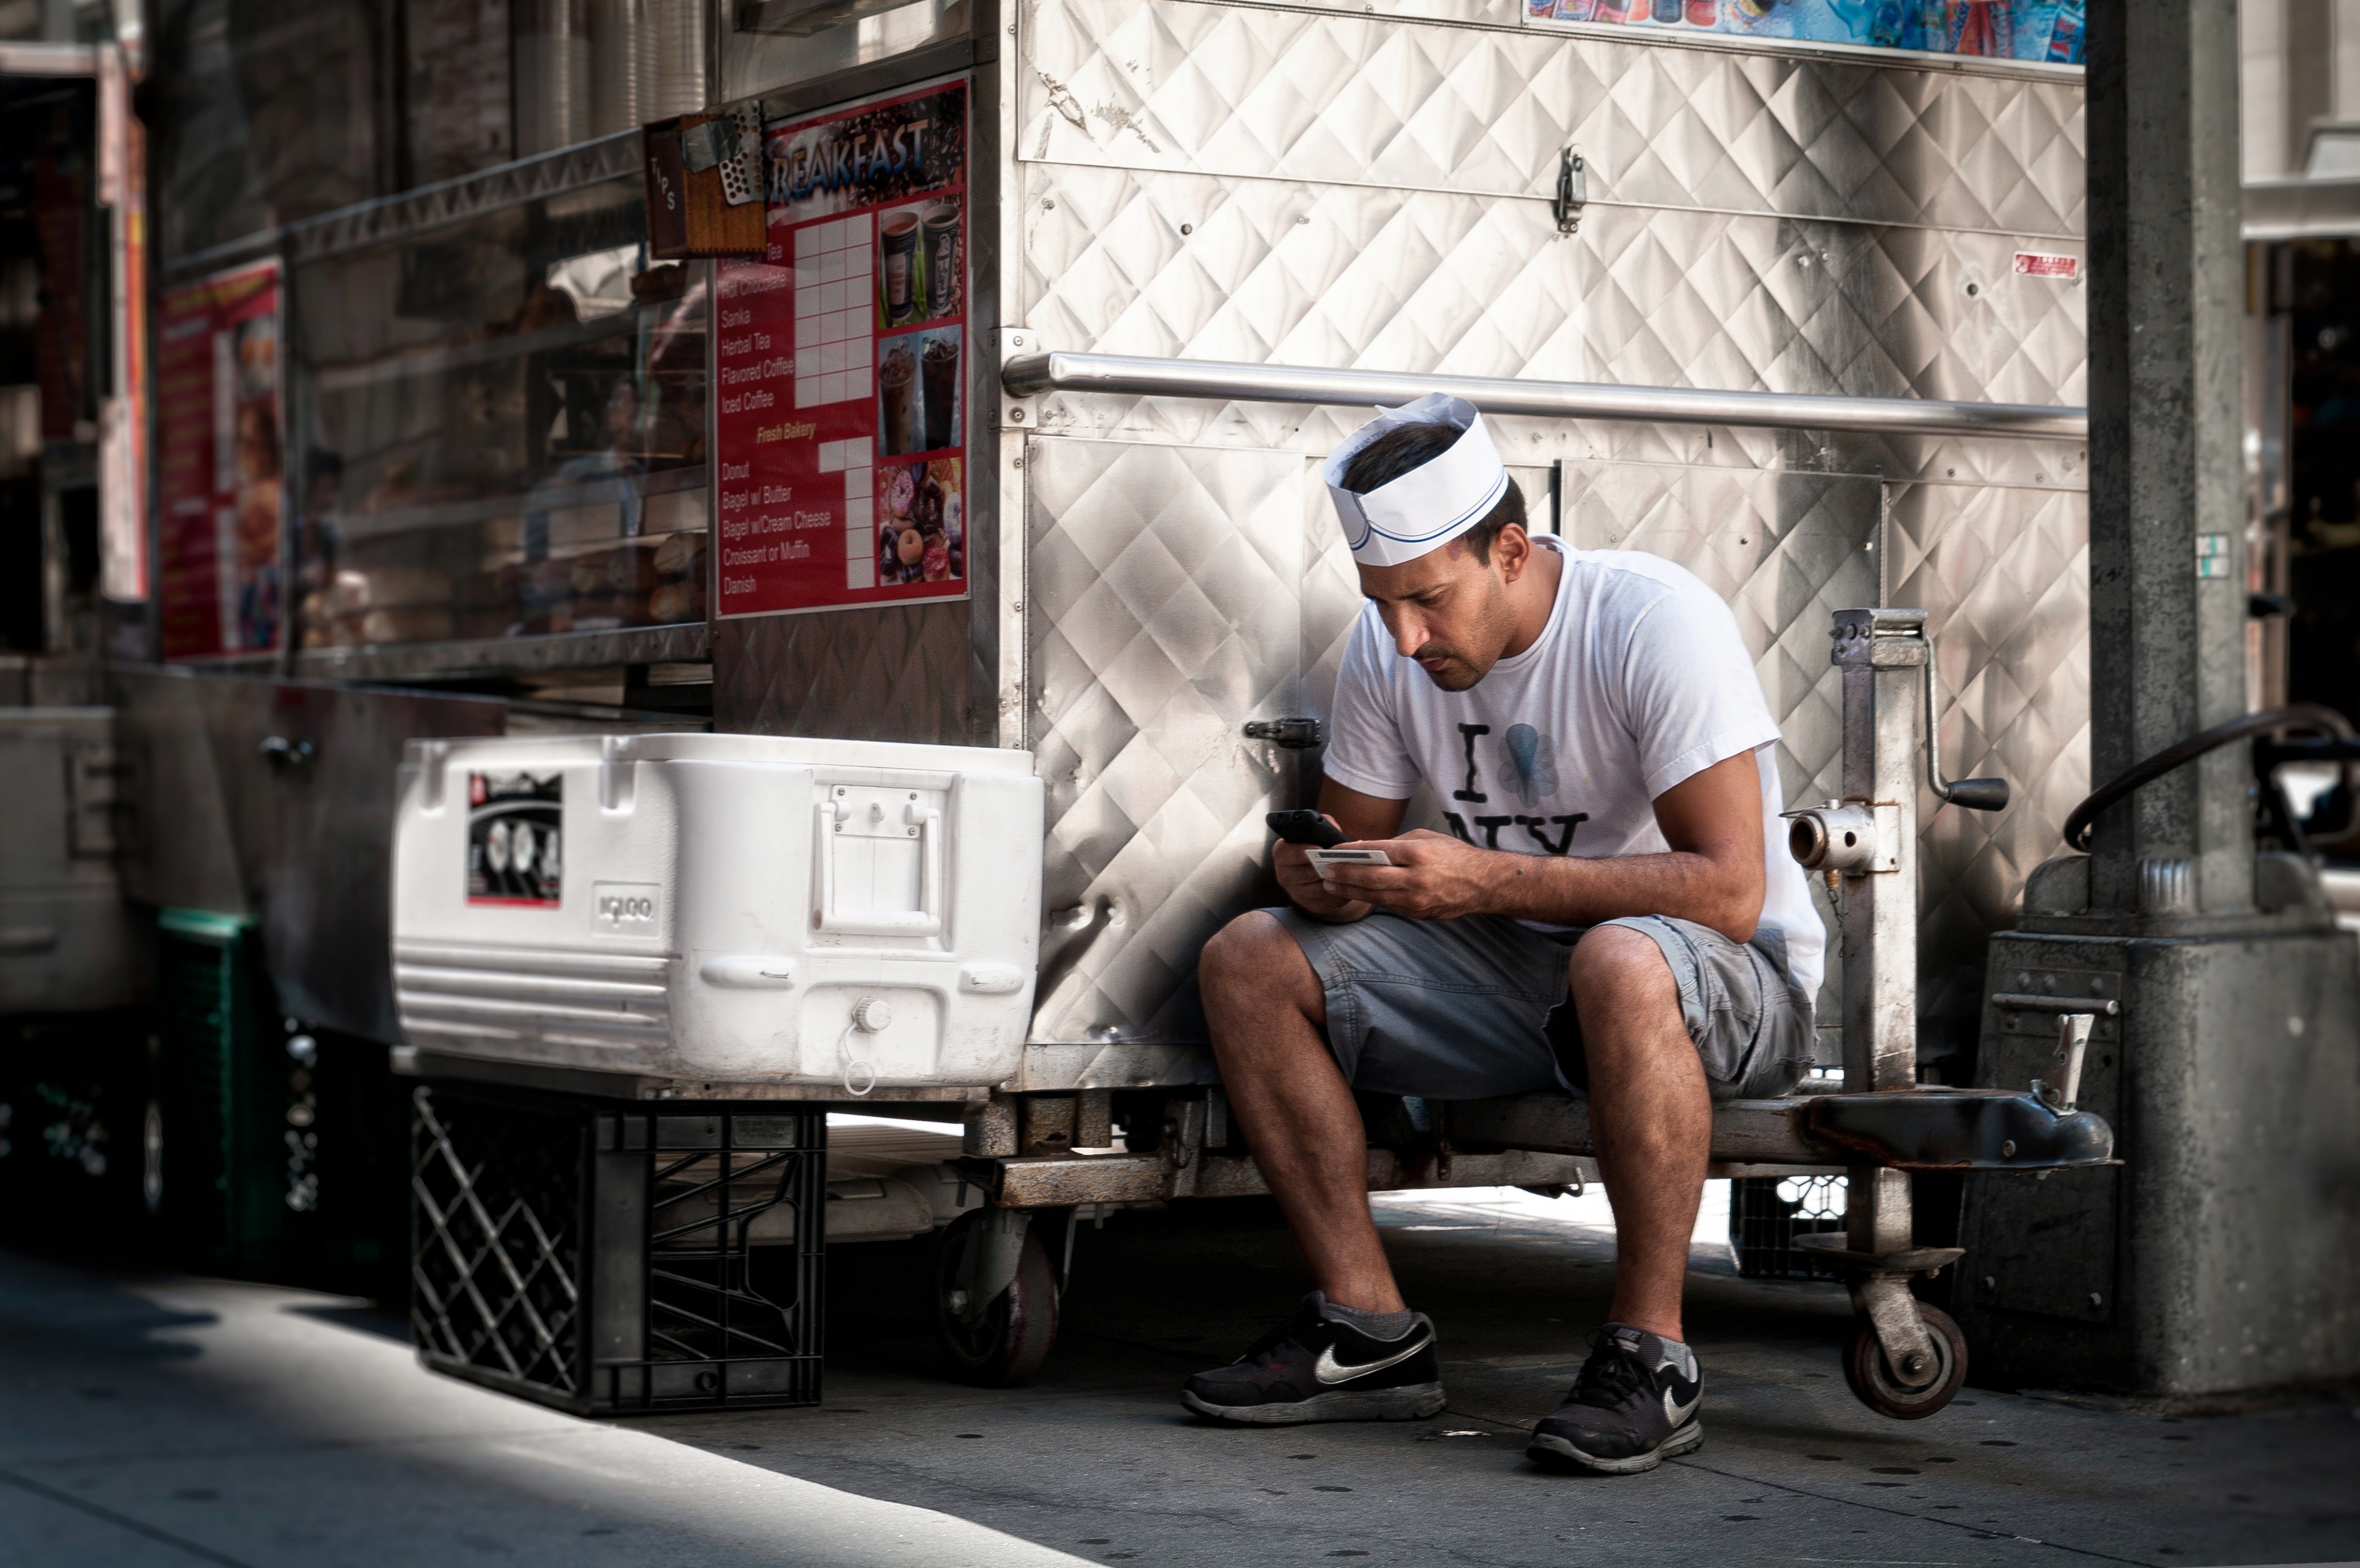
person, road, street, workshop, transport, shop, vehicle, station, garage, infrastructure, service, mechanic, maintenance, repairman